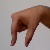
The image shows a hand gesture representing the letter 'Q' in Indian Sign Language.